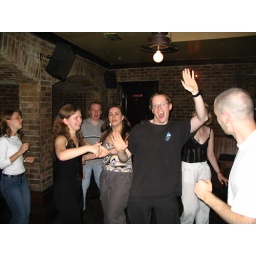
Mime Alex was frantically trying to tell us that he had been locked in a real glass box ...